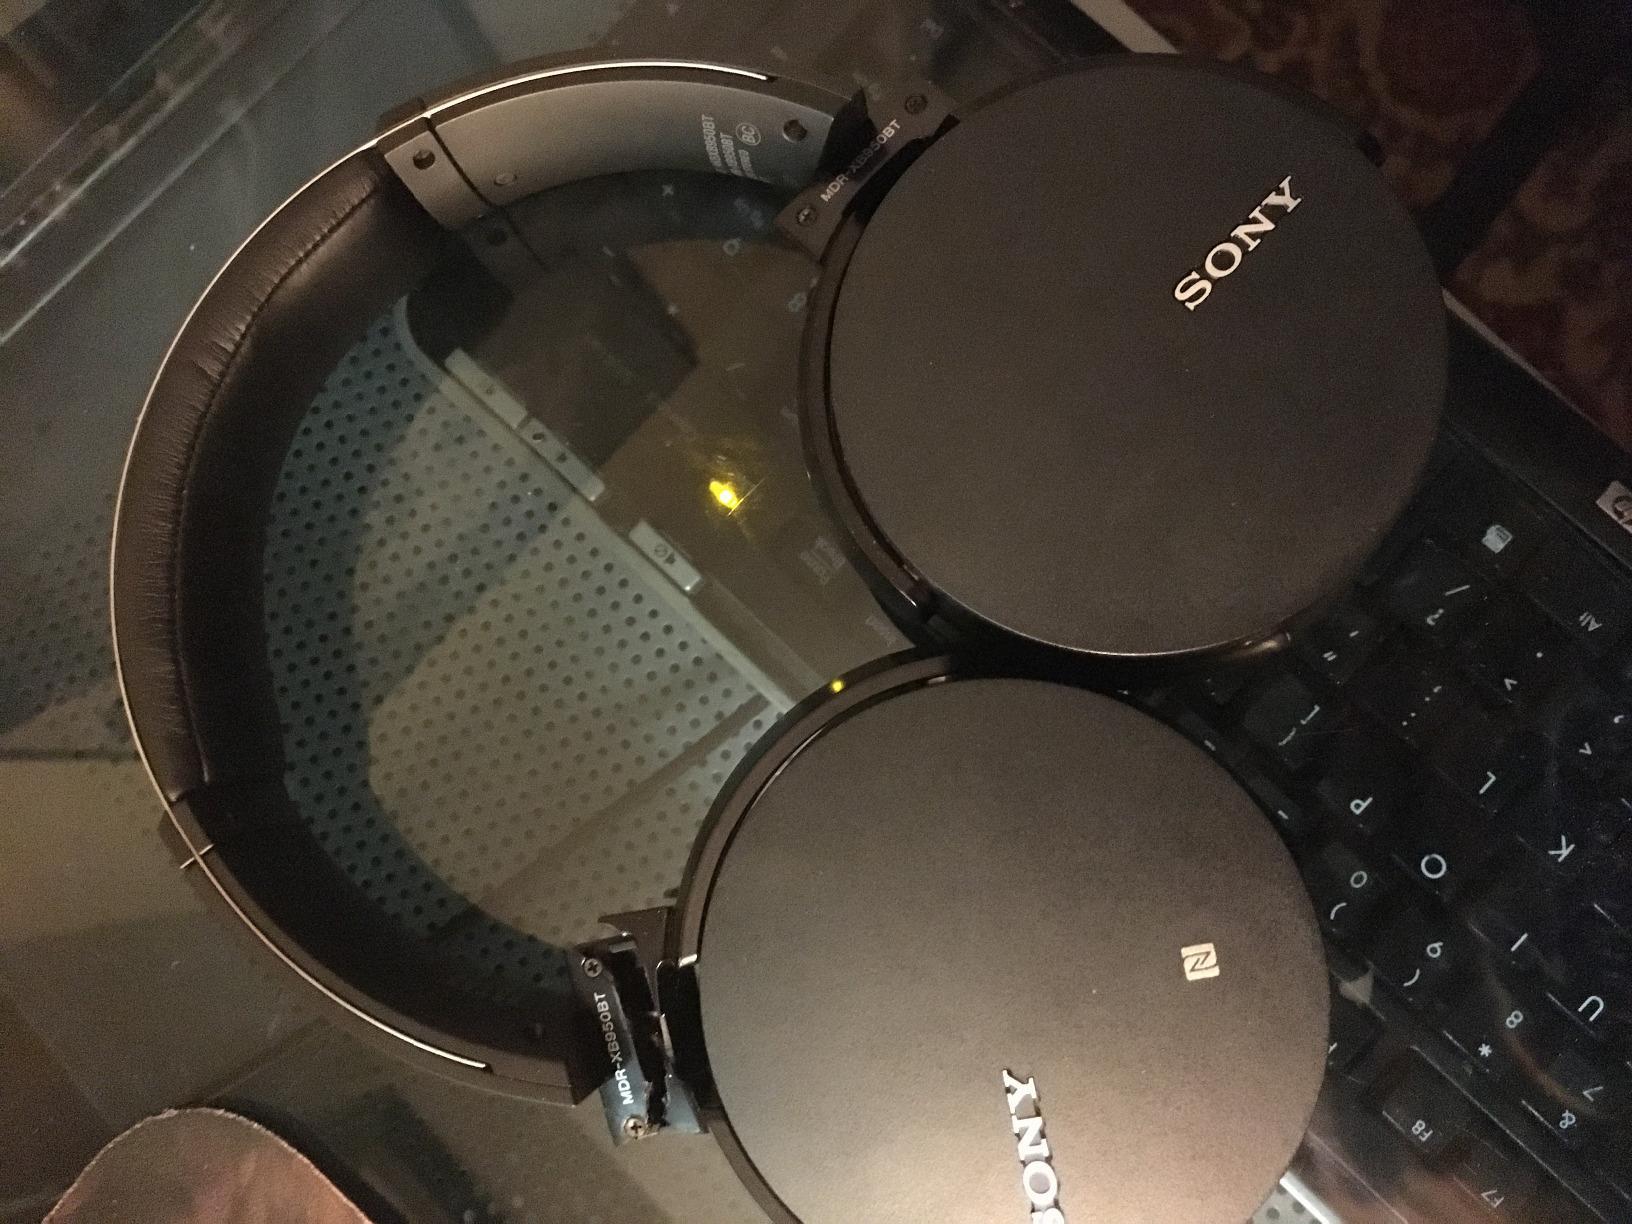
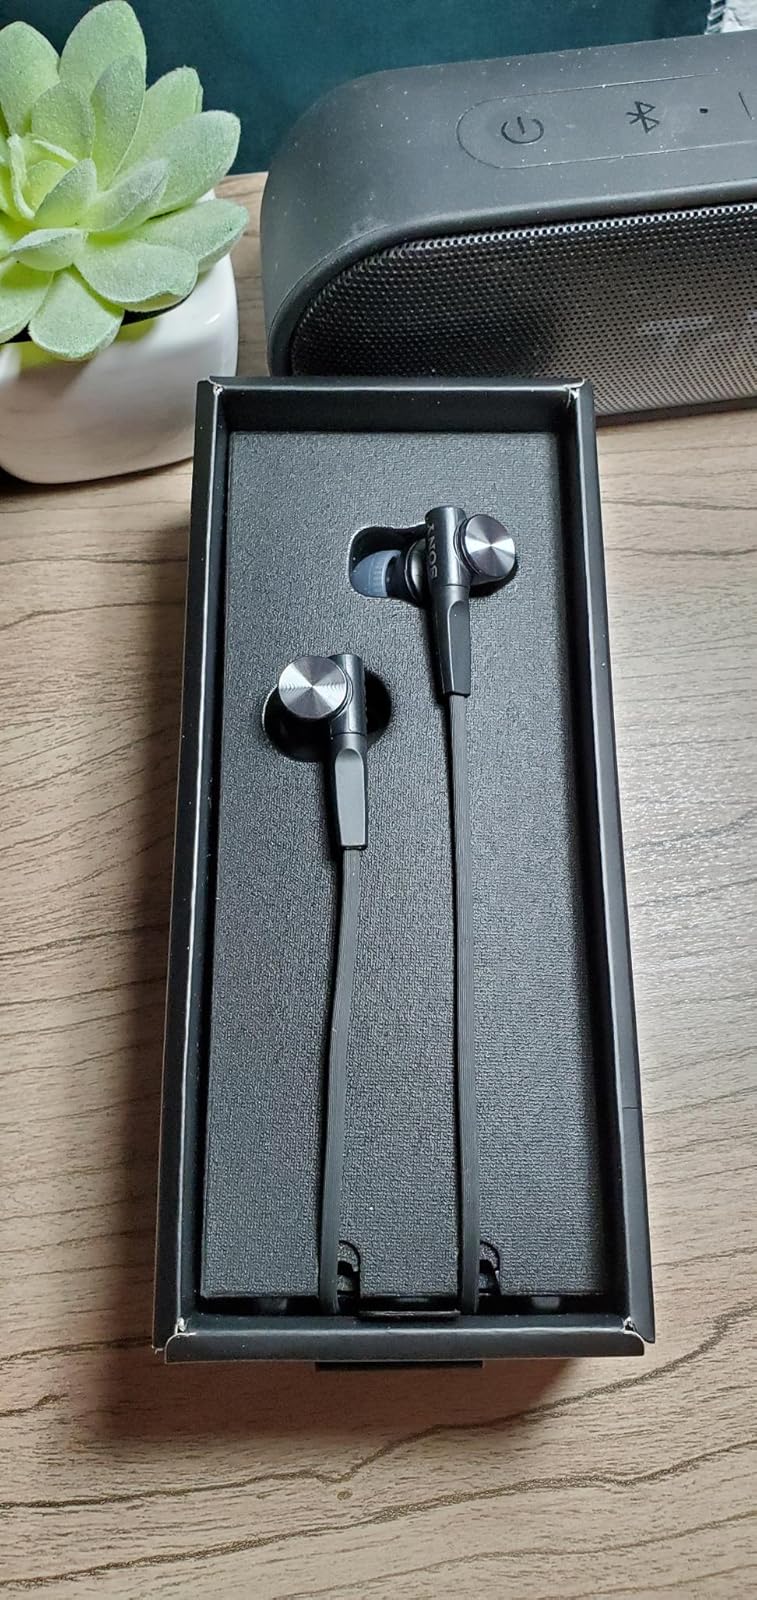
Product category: headphones
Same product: no